Aksaray Province

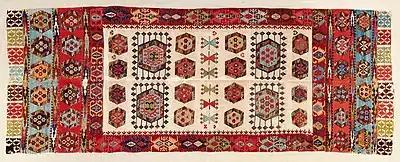

The plains of central Anatolia have been settled for 8,000 years, and the area around Aksaray bears monuments to a string of civilisations that have settled on the plain in that time. The mound of Aşıklı Höyük in the town of Kızılkaya indicates a settlement dating back to 5,000BC (and also a skull of a woman who had apparently been trepanned, the earliest known record of brain surgery).